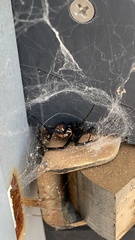
Species: Lactrodectus_hesperus